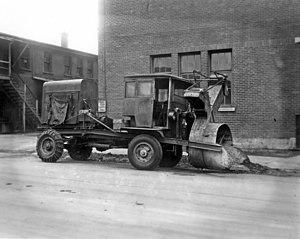
Déneigeuse et souffleuse à neige Sicard «
Arthur Sicard, est un inventeur québécois. Bien que Robert Carr Harris, de Dalhousie au Nouveau-Brunswick, ait créé et breveté un appareil précurseur en 1870, le « Railway Screw Snow Excavator », Arthur Sicard est généralement considéré comme l'inventeur et le propagateur de la souffleuse à neige, aussi appelée turbine ou turbofraise à neige en France, au début du XXᵉ siècle. Il est contemporain d'un autre inventeur qui a apprivoisé l'hiver : Joseph-Armand Bombardier et sa motoneige
Dans le domaine de la viabilité hivernale, une souffleuse à neige, dénommée fraise de déneigement ou fraise à neige en Europe, est un outil utilisé pour évacuer la neige accumulée sur la chaussée ou ses abords pour la projeter à distance sur le sol ou dans un camion.